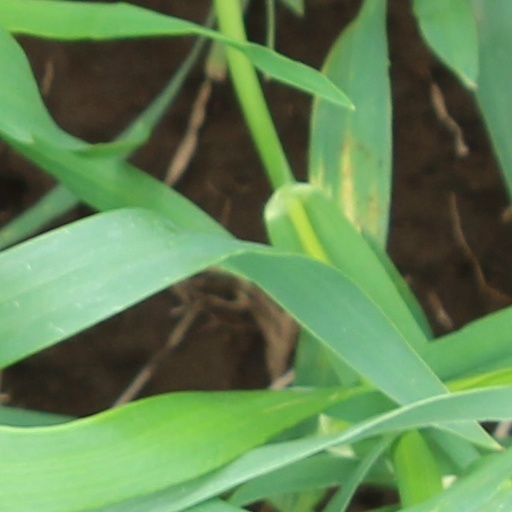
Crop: wheat